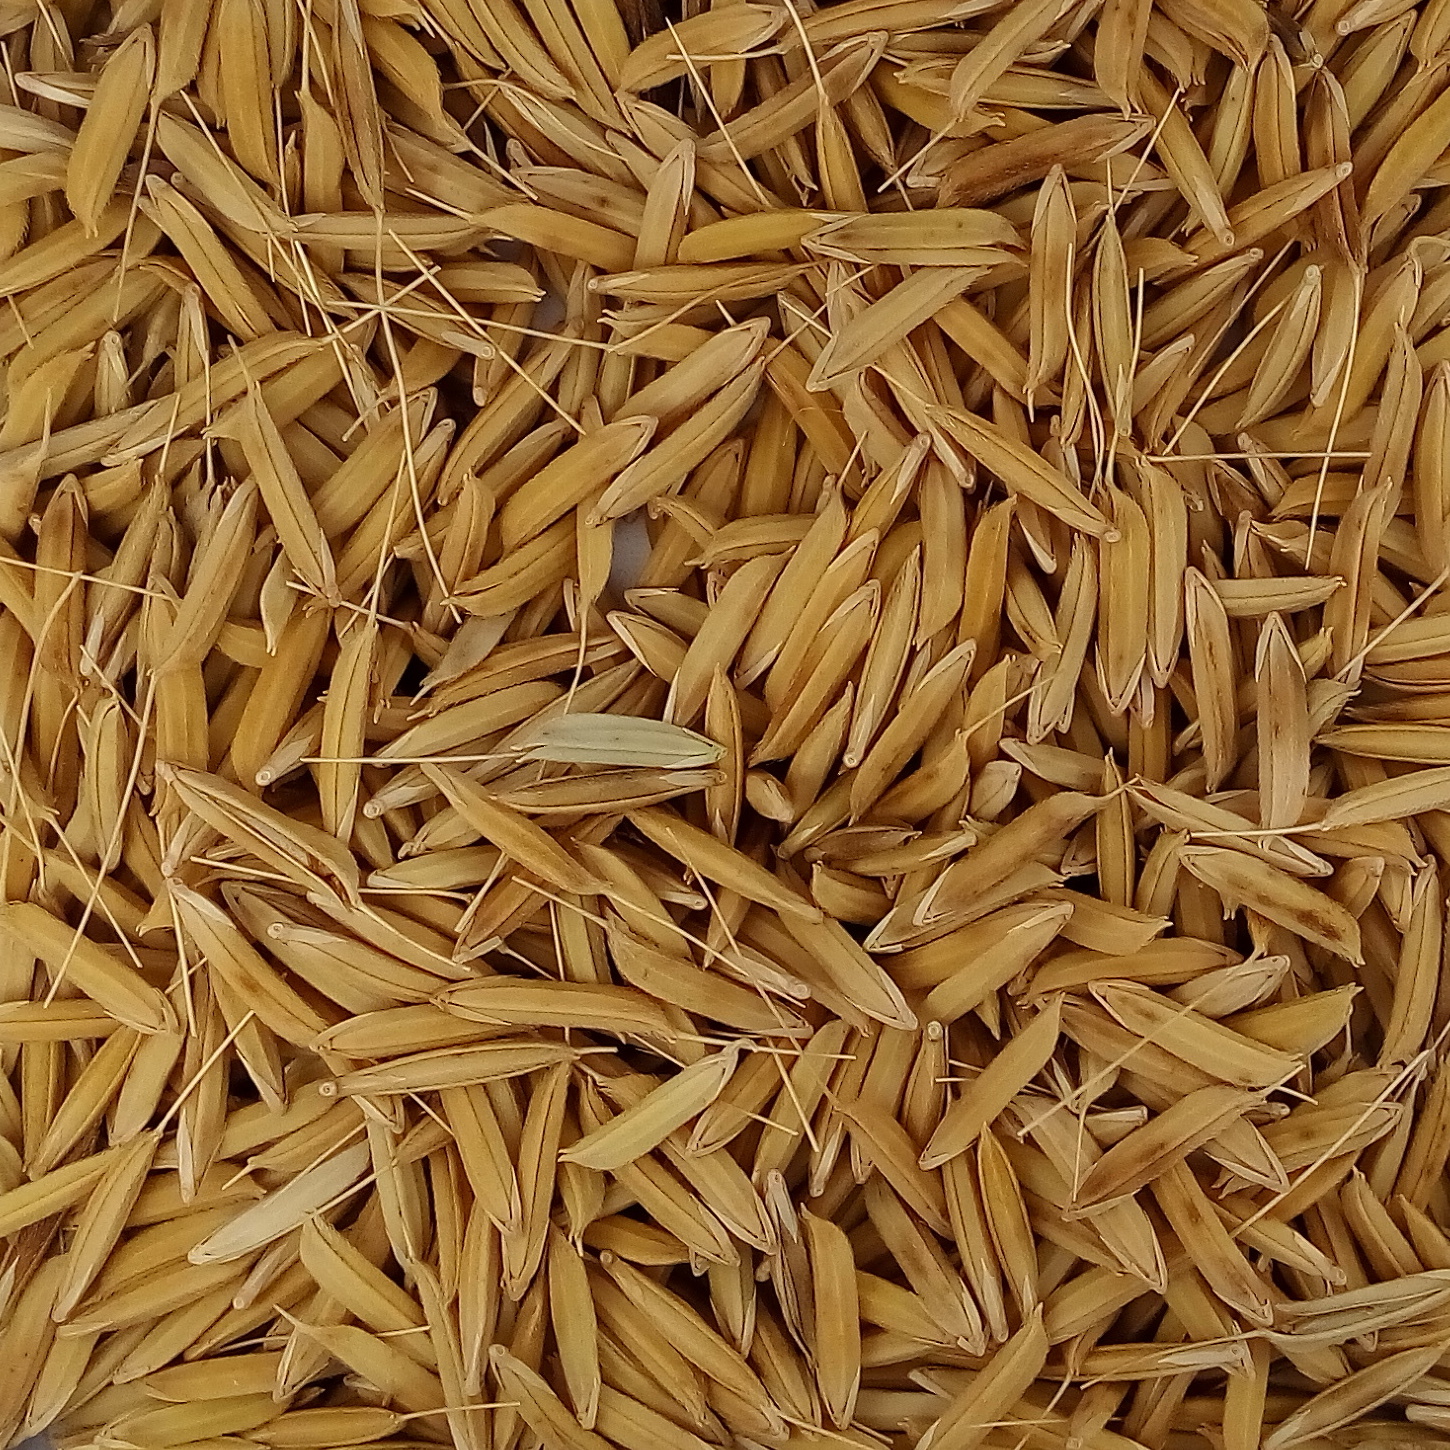
Rice seed variety: 1728